Tommy Holmes

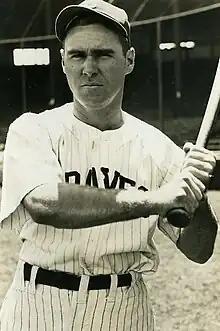
Holmes with the Boston Braves

Thomas Francis Holmes (March 29, 1917 – April 14, 2008) was an American right and center fielder and manager in Major League Baseball who played nearly his entire career for the Boston Braves. He hit over .300 lifetime (.302) and every year from 1944 through 1948, peaking with a .352 mark in when he finished second in the National League batting race and was runner-up for the NL's Most Valuable Player Award.